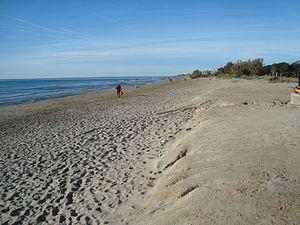
Cabanes, en castillan et officiellement, est une commune d'Espagne de la province de Castellón dans la Communauté valencienne. Elle est située dans la comarque de Plana Alta et dans la zone à prédominance linguistique valencienne.